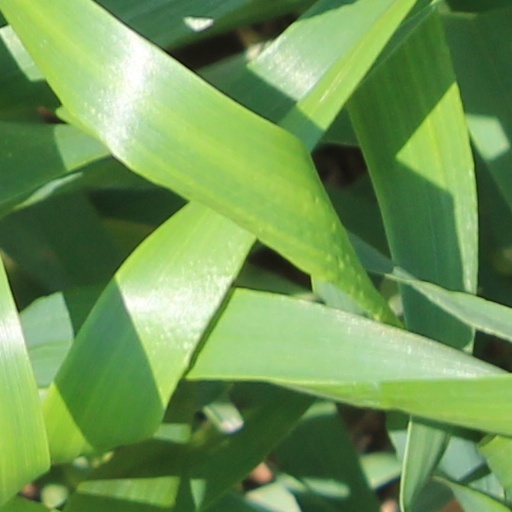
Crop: wheat